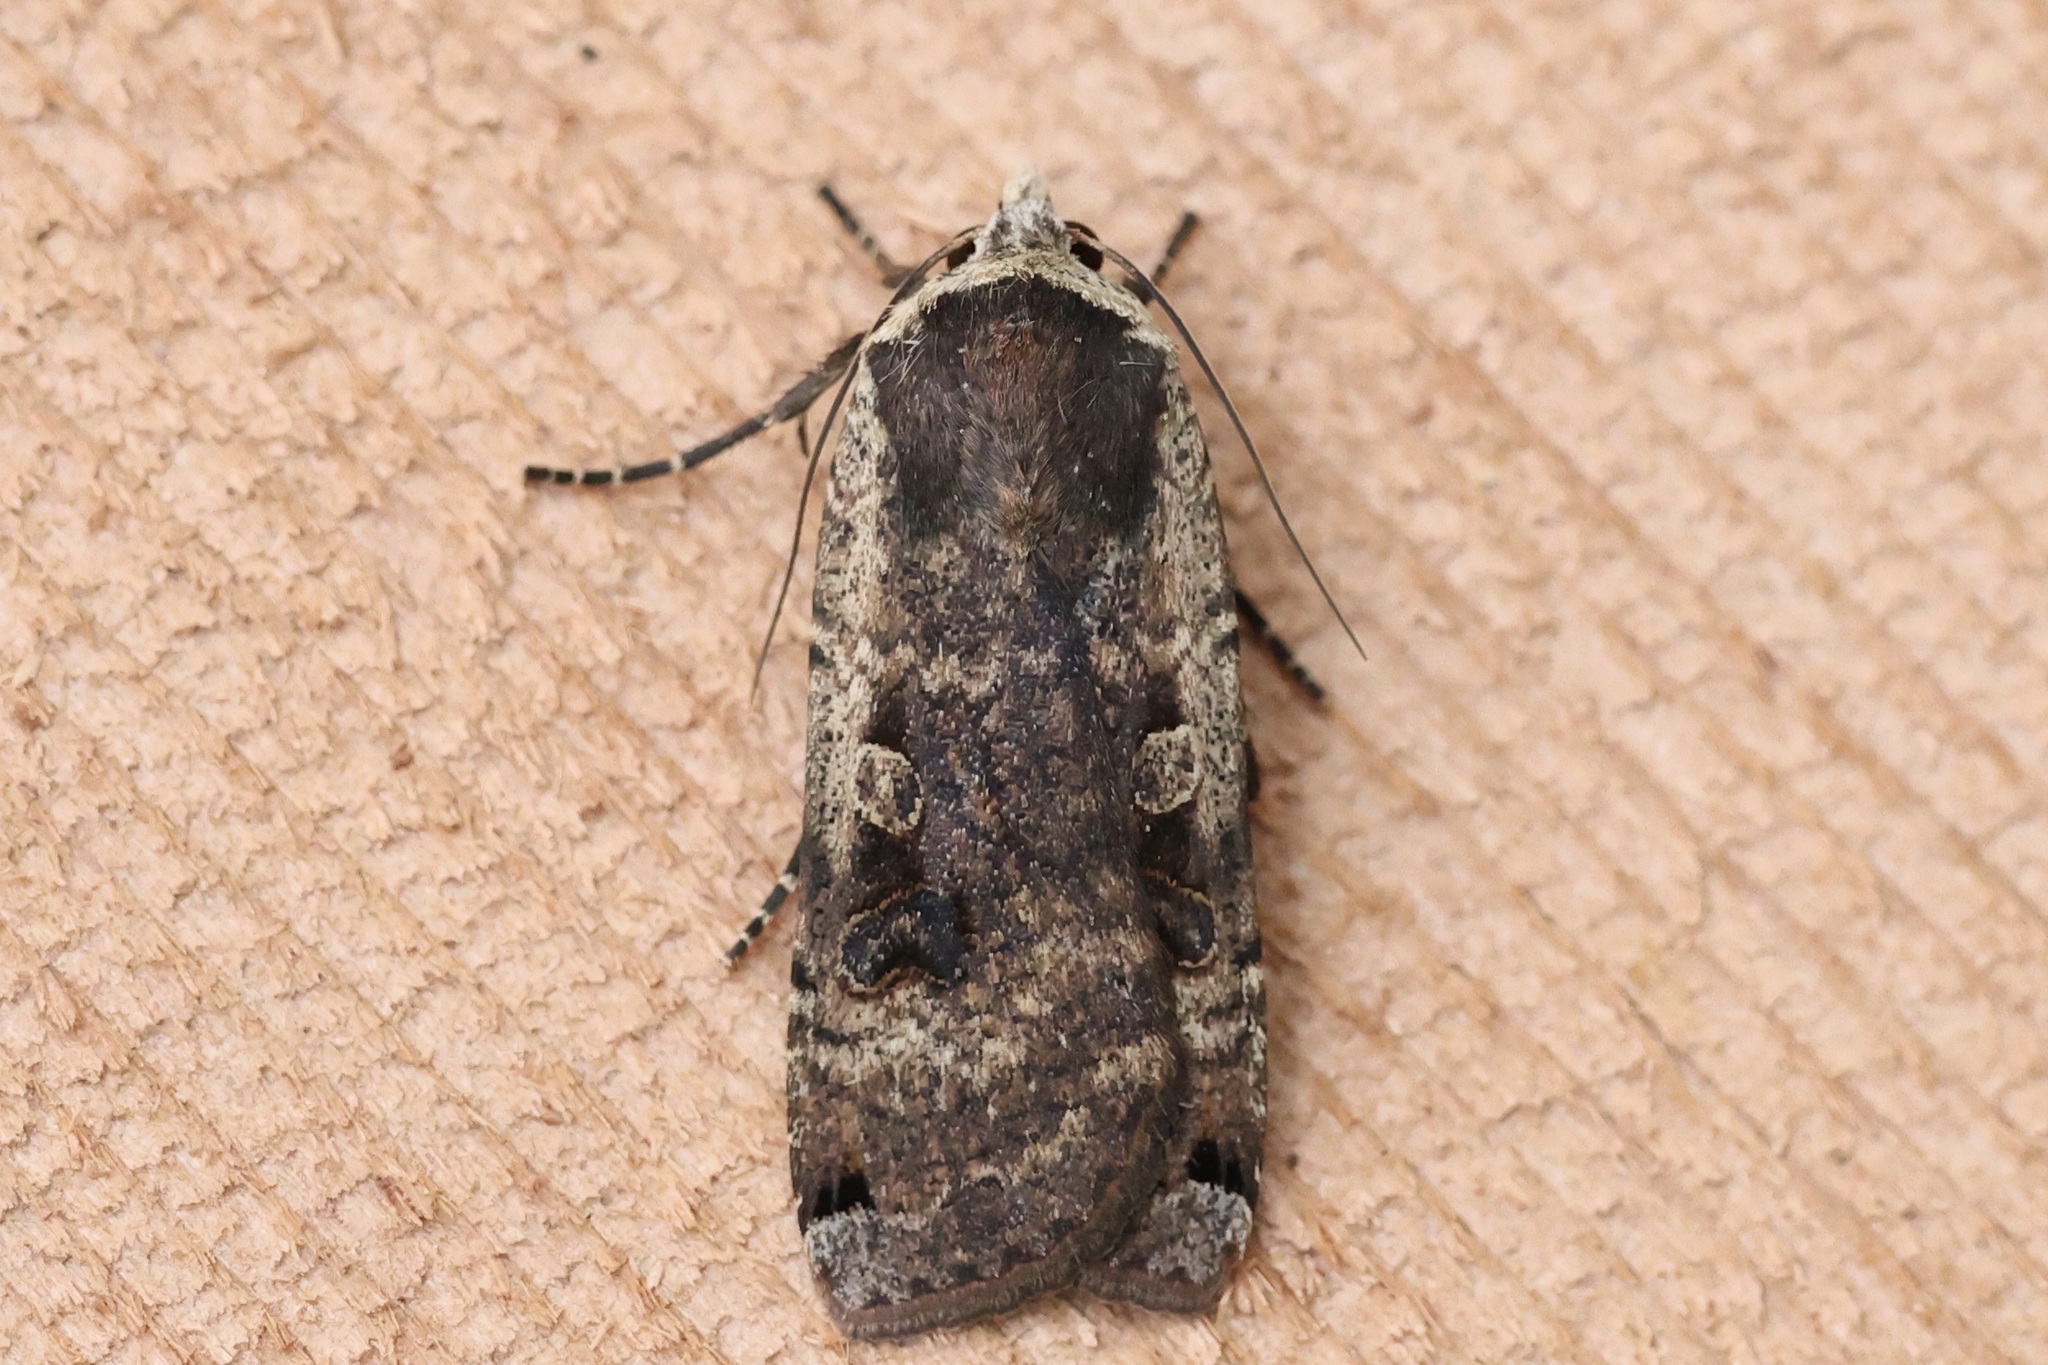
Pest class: cutworms